Valentin Debise

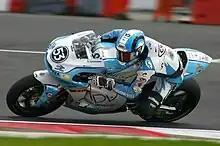
Debise at the 2010 British Grand Prix

Valentin Debise (born 12 February 1992) is a French motorcycle racer, currently competing in the